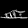
Label: Sandal